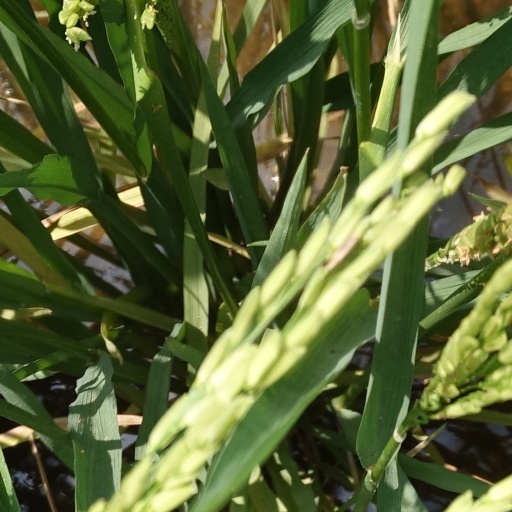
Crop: rice